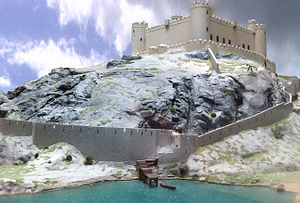
Harlech Castle / Historie / 1200- og 1300-tallet
Rekonstruktion af borgen set fra havet i 1300-tallet.
Harlech Castle er en walisisk middelalderborg, der ligger på toppen af en klippe tæt på det Irske Hav som vartegn for byen Harlech i Gwynedd. Den blev opført af Edvard 1. under hans invasion af Wales mellem 1282 og 1289 til en pris på £8.190, hvilket var en enorm sum på daværende tidspunkt. I løbet af de næste århundreder spillede fæstningen en vigtig rolle i adskillige krige. Den modstod Madog ap Llywelyns belejring i 1294–95, men faldt for Owain Glyndŵr i 1404. Det blev herefter Glyndŵrs bopæl og militært hovedkvarter under resten af det walisiske oprør, indtil den blev generobret af englænderne i 1409. I rosekrigene tilhørte Harlech Huset Lancaster i syv år, inden Huset Yorks troppe tvang dem til at overgive sig i 1468. Denne belejring blev senere beskrevet i sangen "Men of Harlech". Efter udbruddet af den engelske borgerkrig i 1642 var borgen okkuperet af tropper, der var loyale mod kong Charles 1., og de holdt den frem til 1647, hvor den var den sidste fæstning, der overgav sig til rundhovederne. I 2000-tallet bliver ruinerne drevet som turistattraktion af Cadw, der er den walisiske regerings organisation, der varetager historiske bygninger.